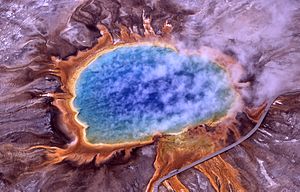
Grand Prismatic Spring
Grand Prismatic Spring set luften.
Grand Prismatic Spring er en stor varm Kilde i Midway Geyser Basin i Yellowstone National Park i Wyoming, USA. Kilden er den største varme kilde i USA og den tredjestørste i verden efter to kilder i New Zealand.